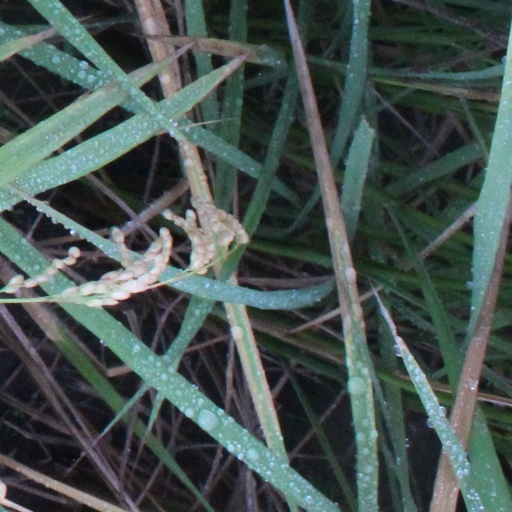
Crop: rice